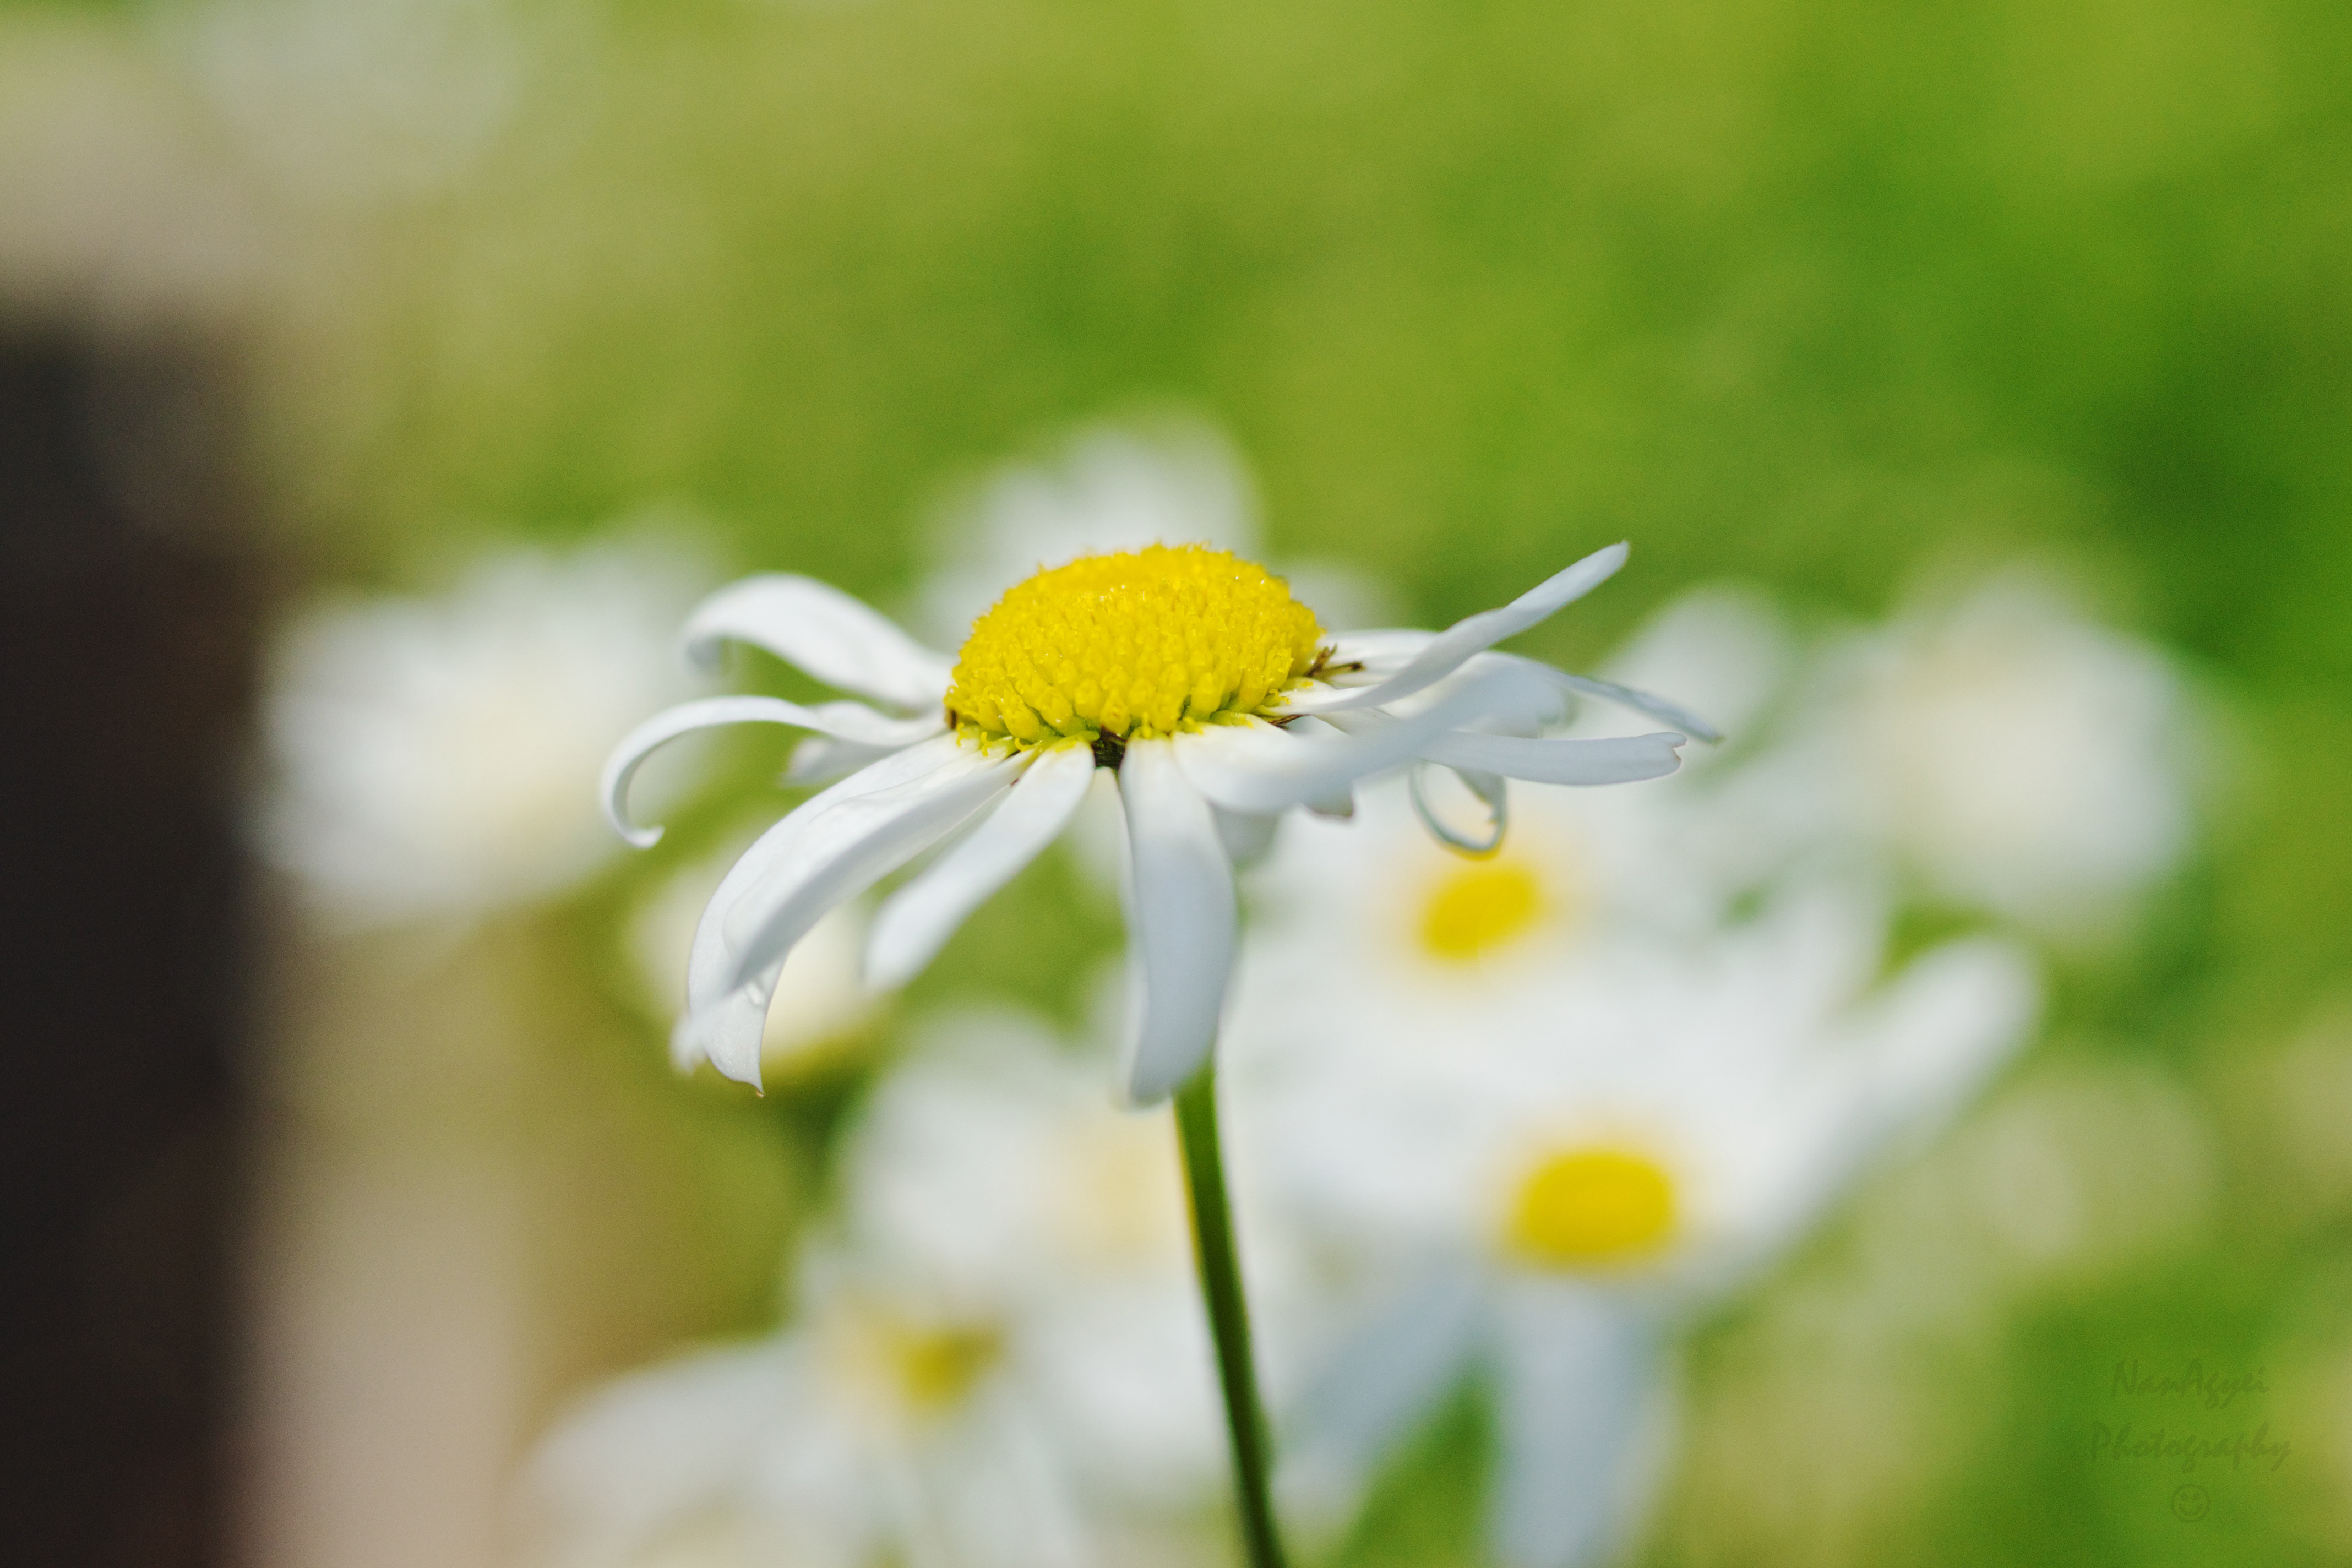
nature, blossom, plant, field, photography, meadow, sunlight, flower, petal, daisy, green, botany, yellow, flora, wildflower, close up, 35mm, sony, dof, flowery, a700, hemel, macro photography, flowering plant, daisy family, redlionpub, arawn, oxeye daisy, land plant, chamaemelum nobile